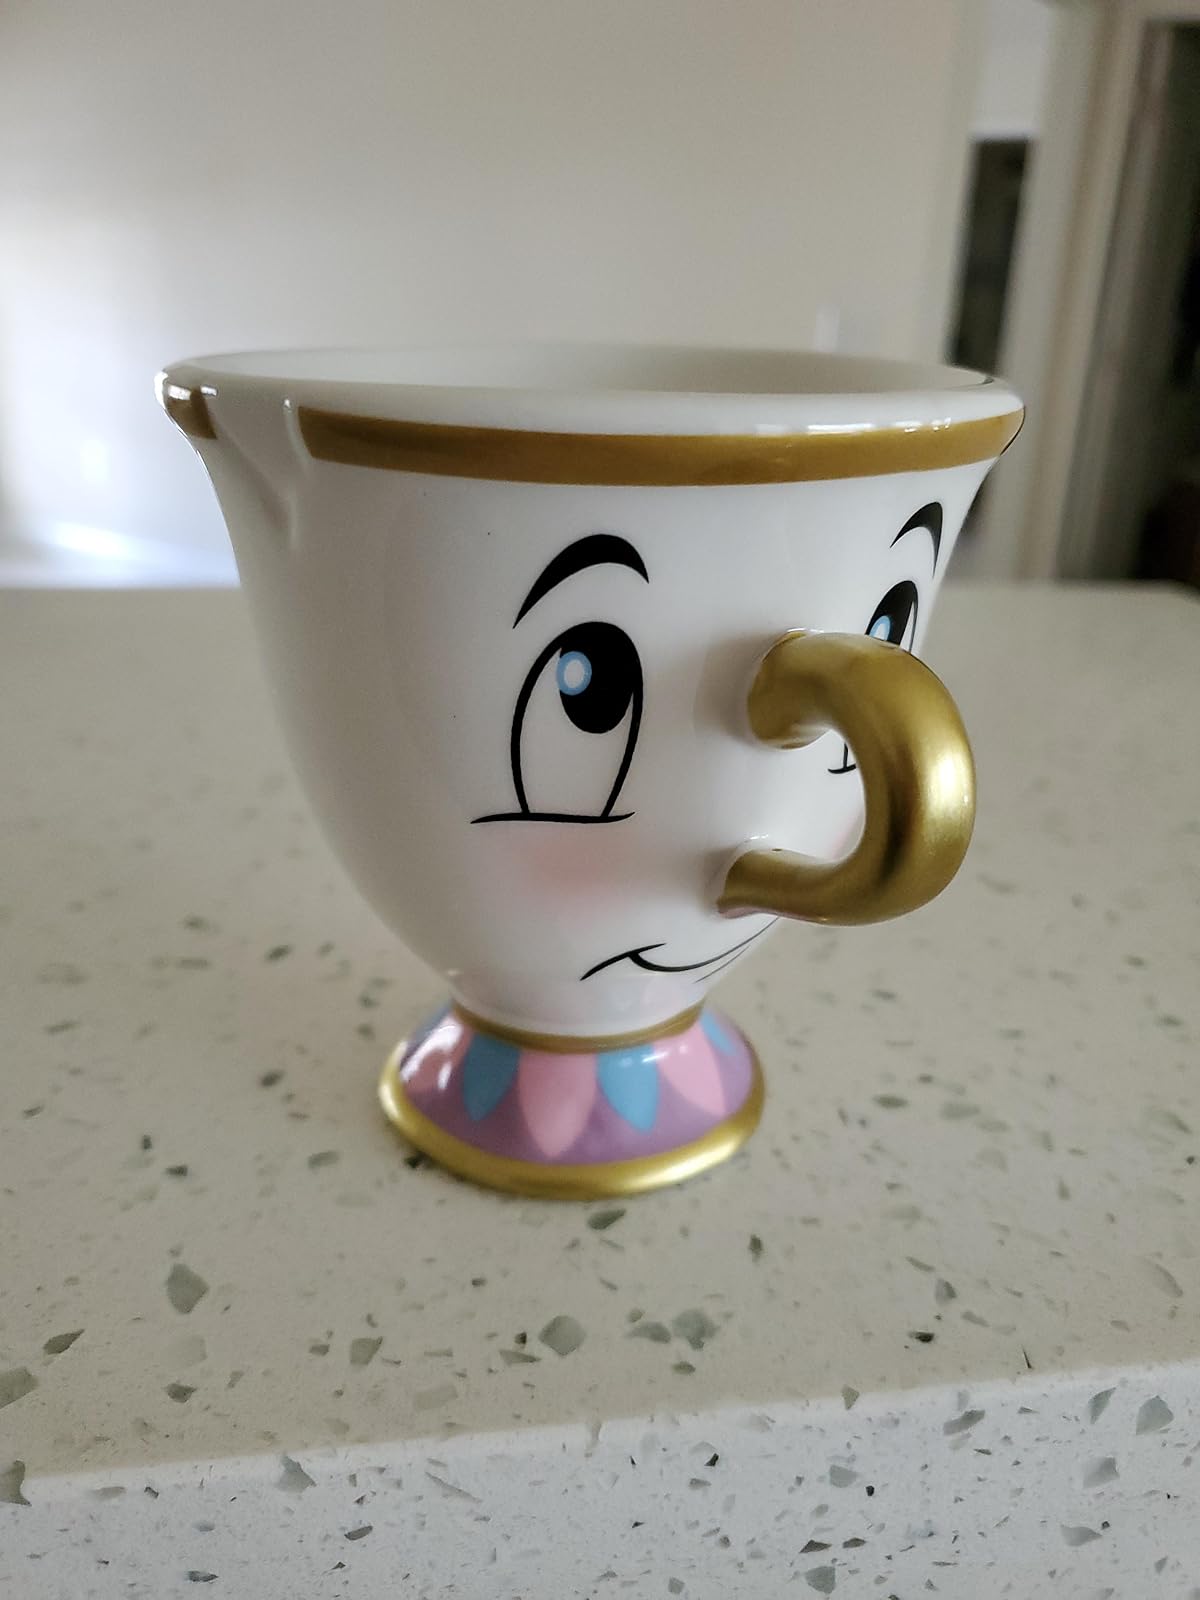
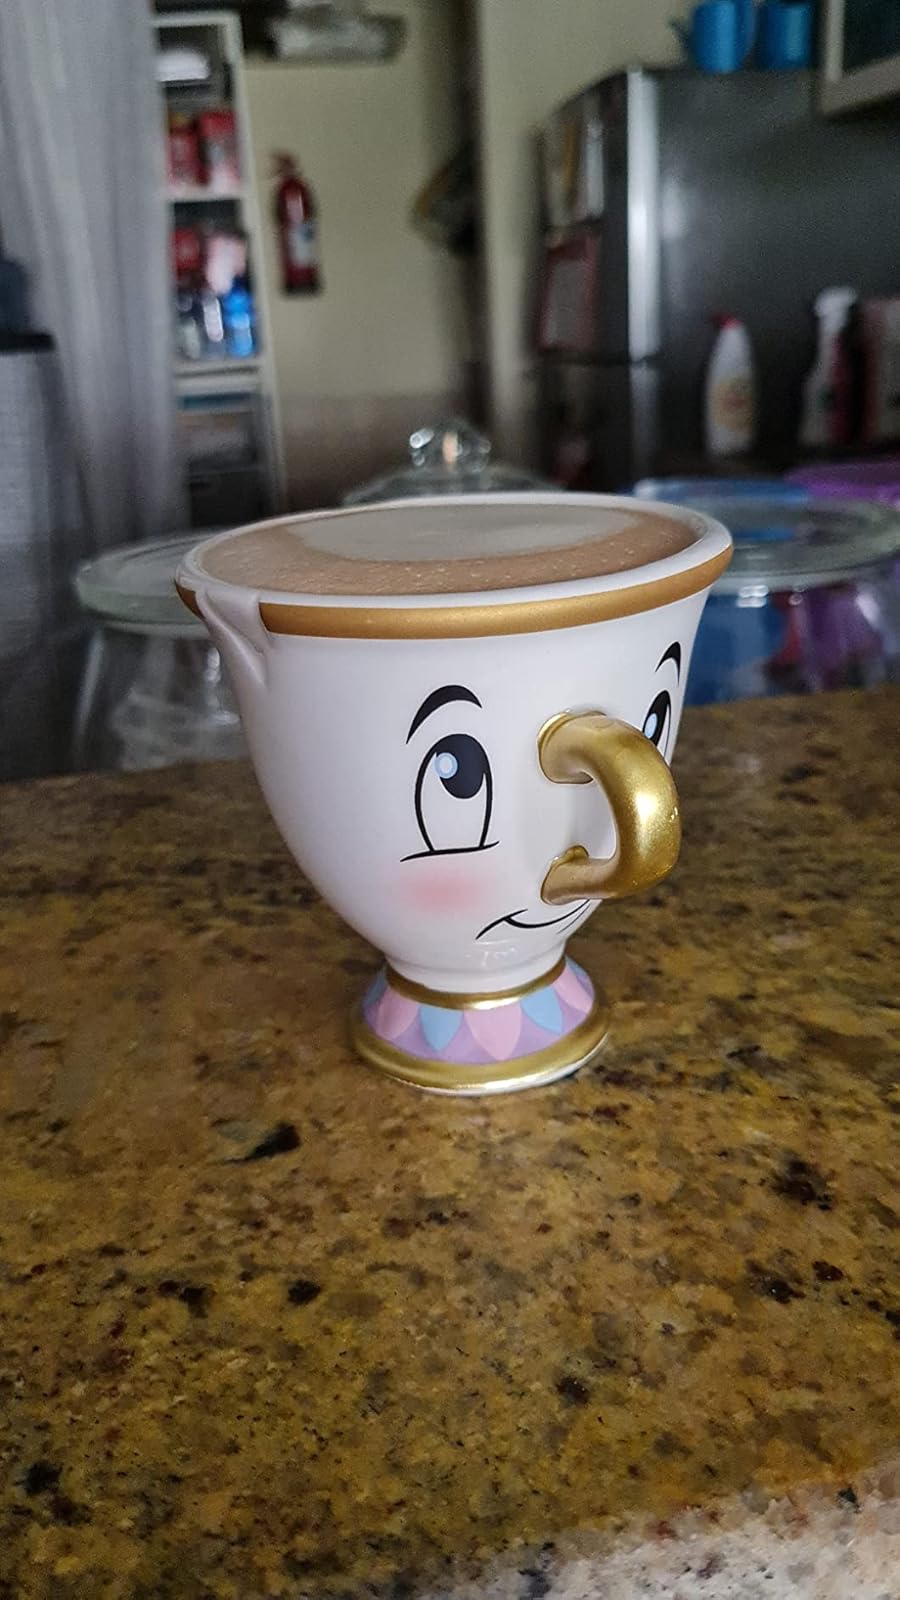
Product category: items_mug
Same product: yes